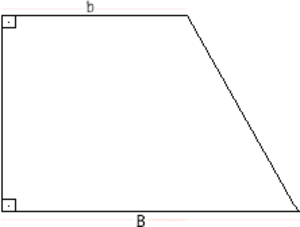
Un trapèze est un quadrilatère possédant deux côtés opposés parallèles. Ces deux côtés parallèles sont appelés bases.